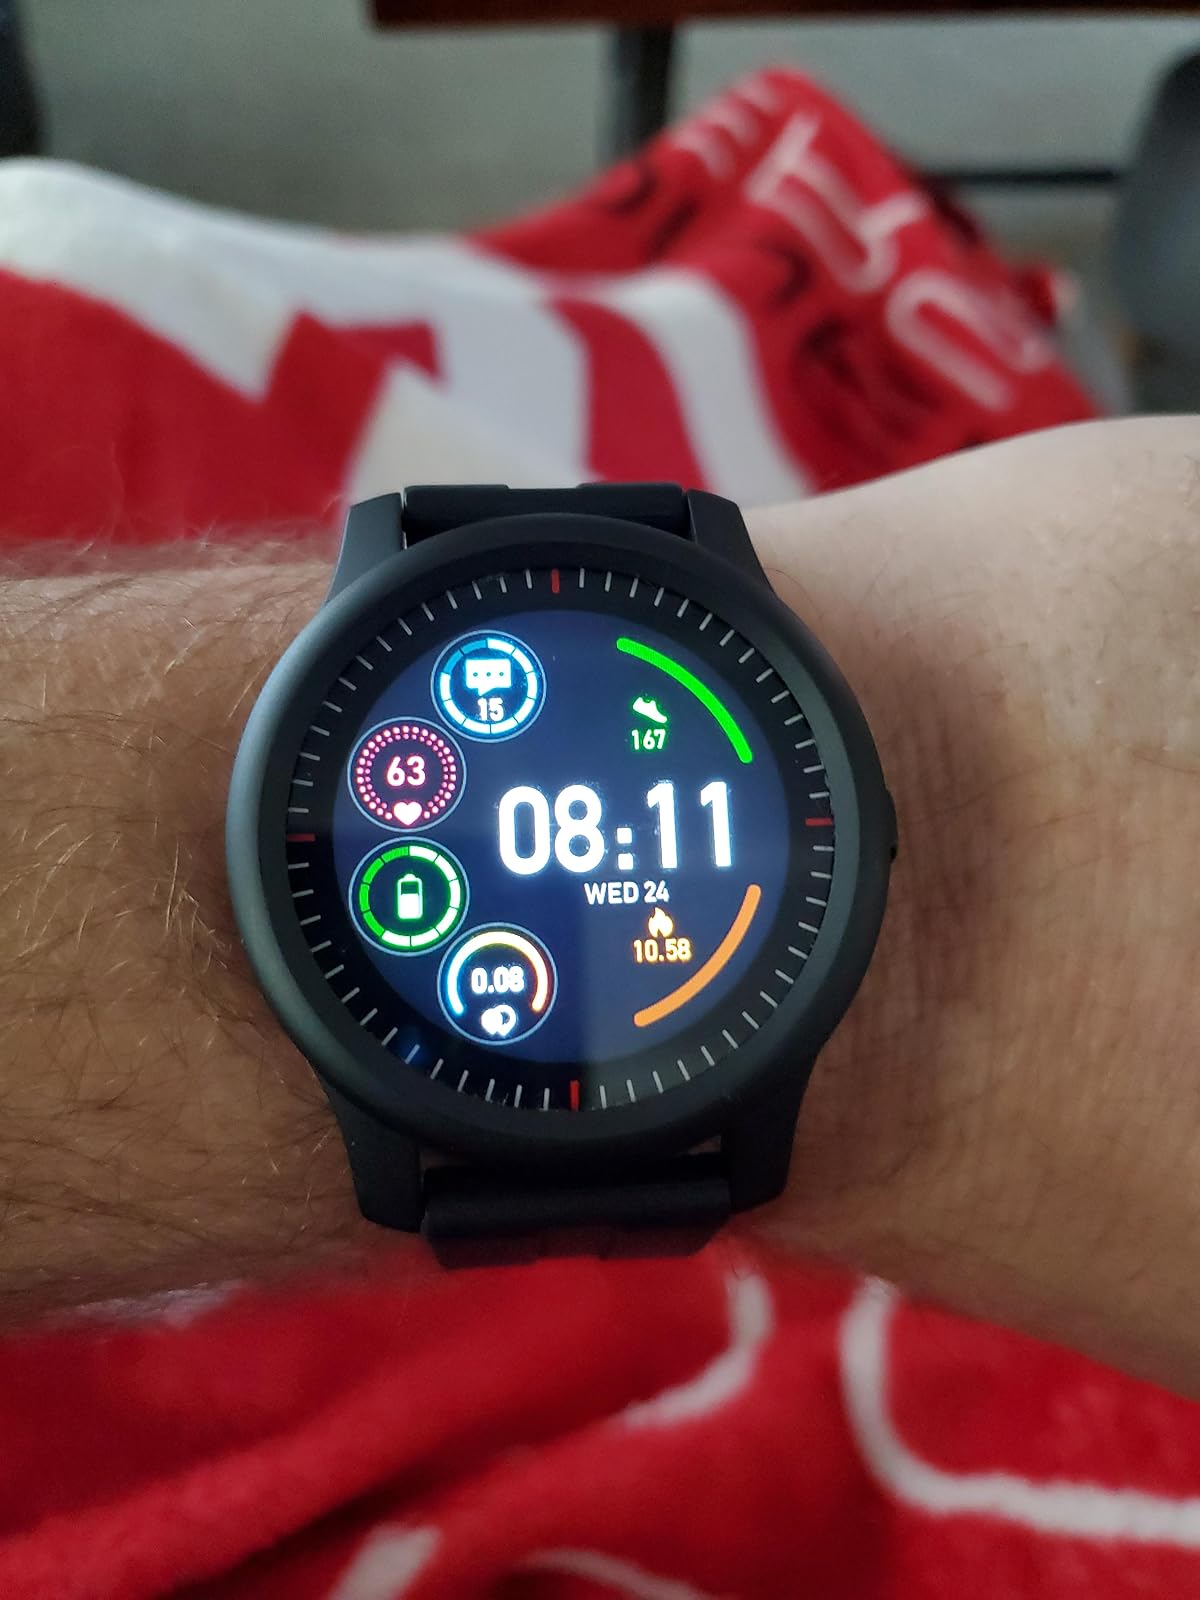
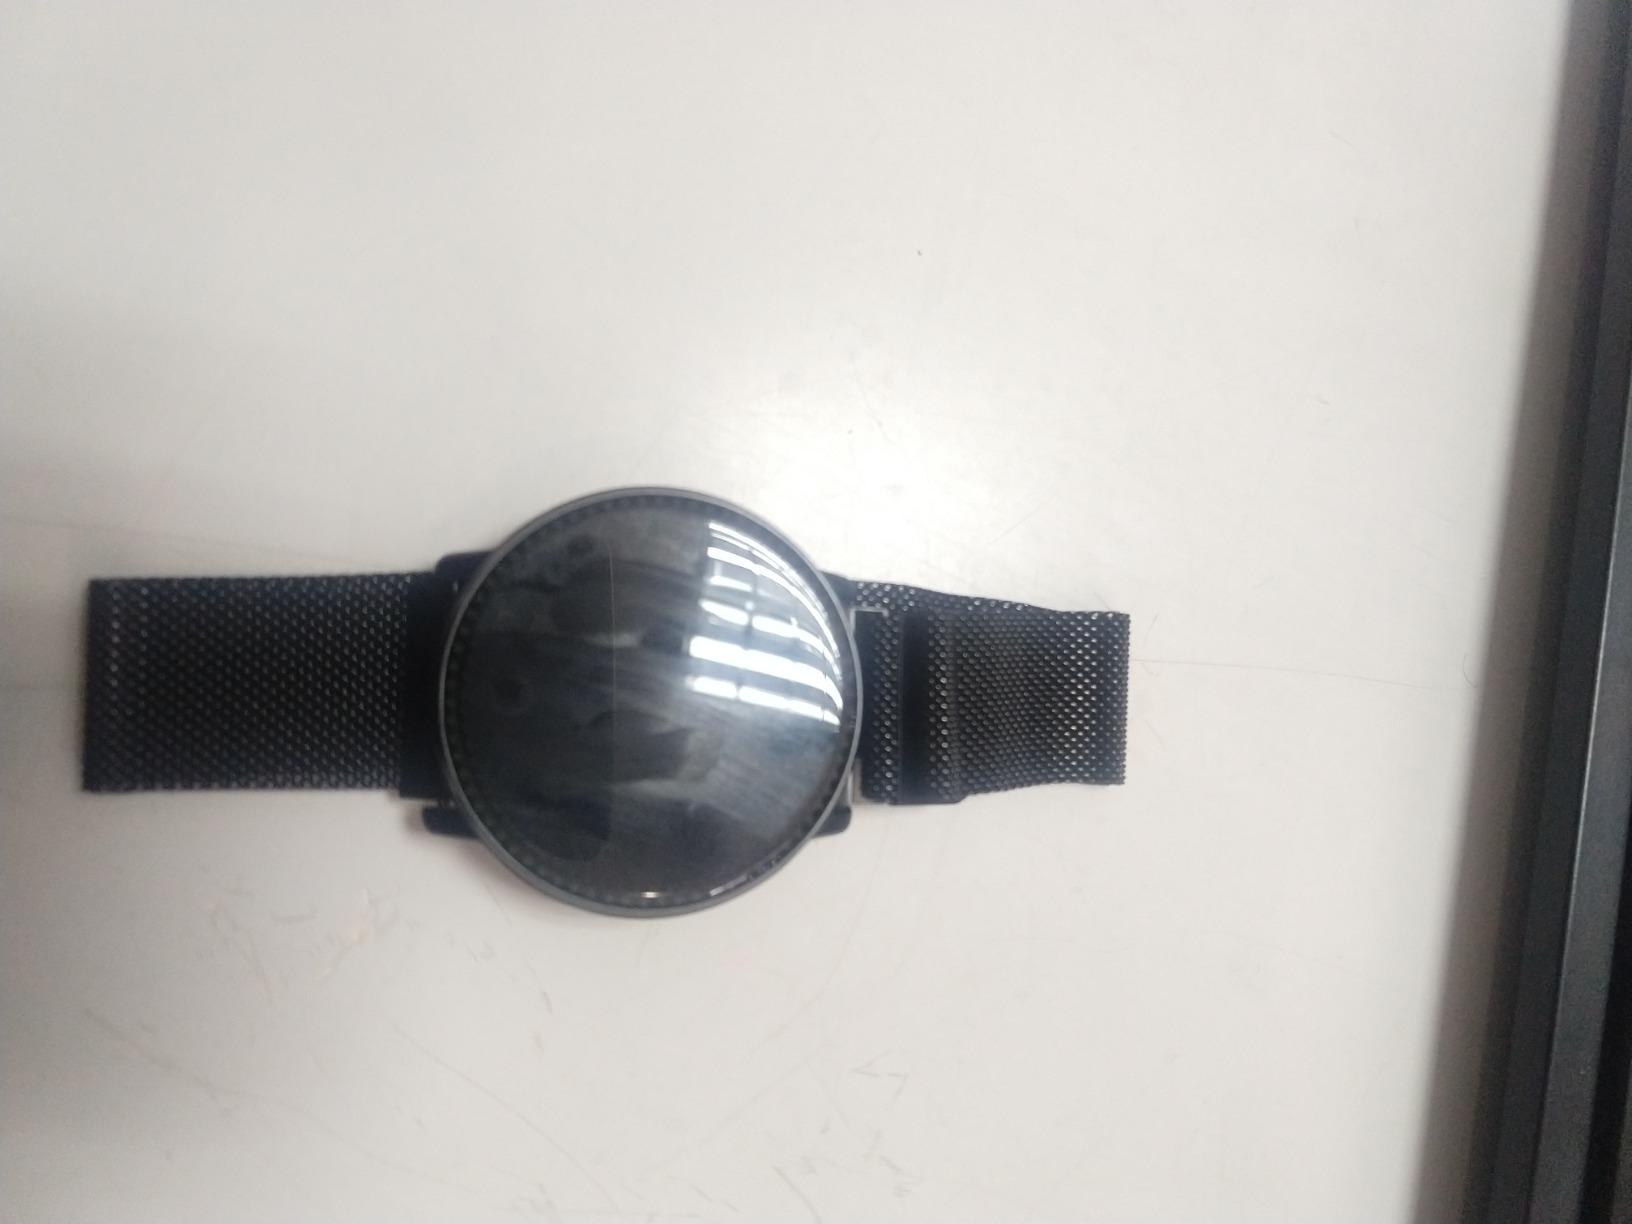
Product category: smartwatch
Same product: no